Malans, Switzerland

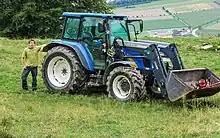
Farmer with a New Holland tractor on a hayfield in Malans

The municipality has a railway station, , on the Landquart–Davos Platz line. It has regular service to , , , and .